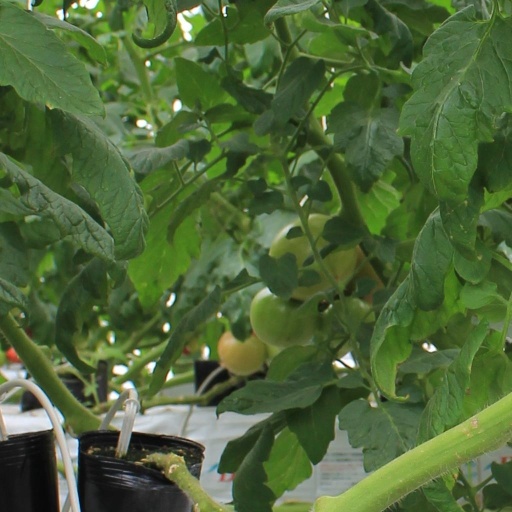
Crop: tomato